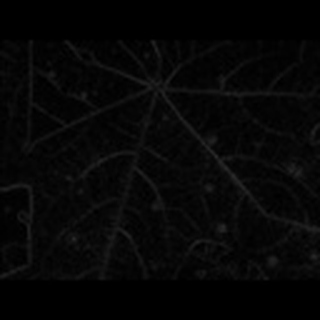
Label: cotton_target_spot